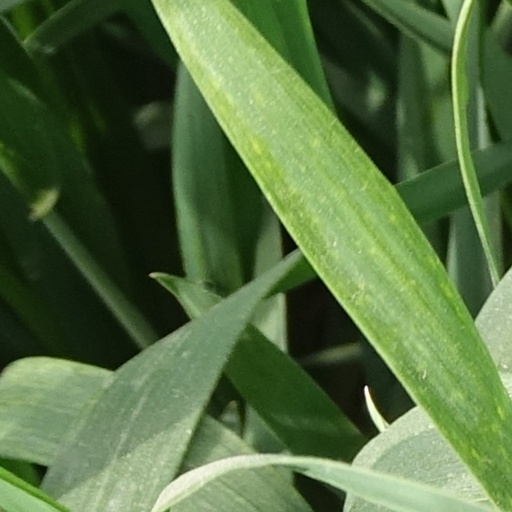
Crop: wheat